2008 UCLA Bruins football team

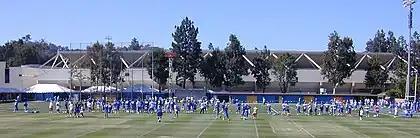
Fall football practices at Spaulding Field

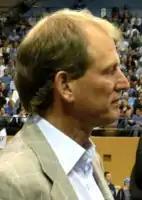
Head coach Rick Neuheisel

Other members of the coaching staff include: Wayne Moses, running backs coach; Bob Palcic, offensive line coach; Reggie Moore, wide receivers coach; Todd Howard, defensive line coach; Chuck Bullough, linebackers coach; Tim Hauck, secondary coach; Frank Gansz Jr., special teams.